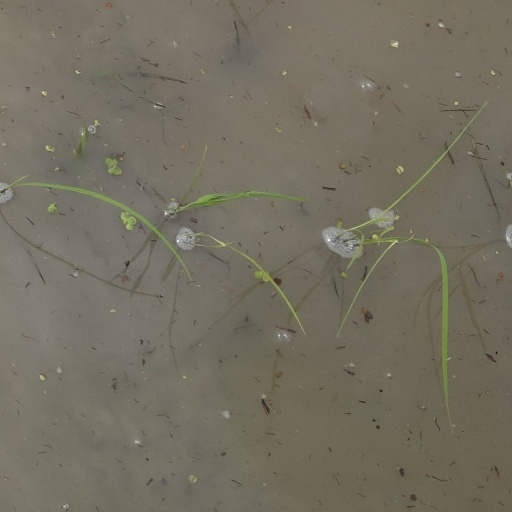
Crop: rice